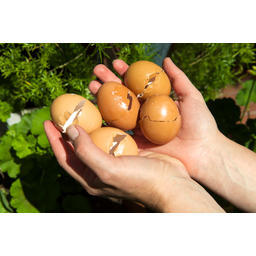
Label: eggshells